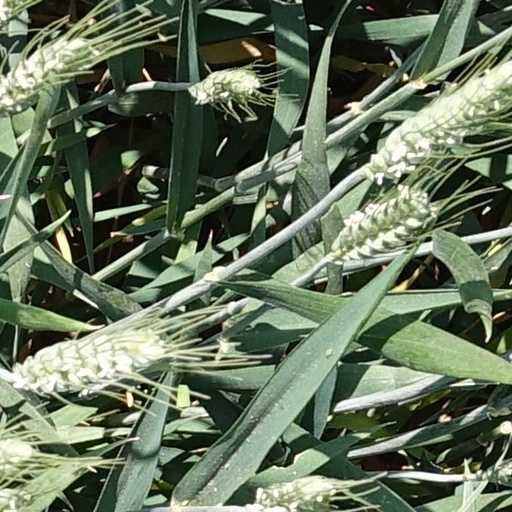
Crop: wheat